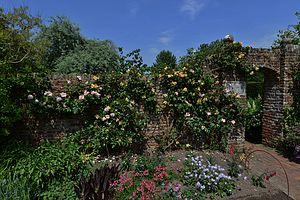
Le château de Sissinghurst en Angleterre est une résidence historique dans le comté du Kent, à environ 40 km au sud-ouest de Canterbury. Elle est célèbre par son jardin aménagé à partir de 1930 par Vita Sackville-West et son mari Harold Nicolson. Aujourd'hui, Sissinghurst appartient au National Trust.